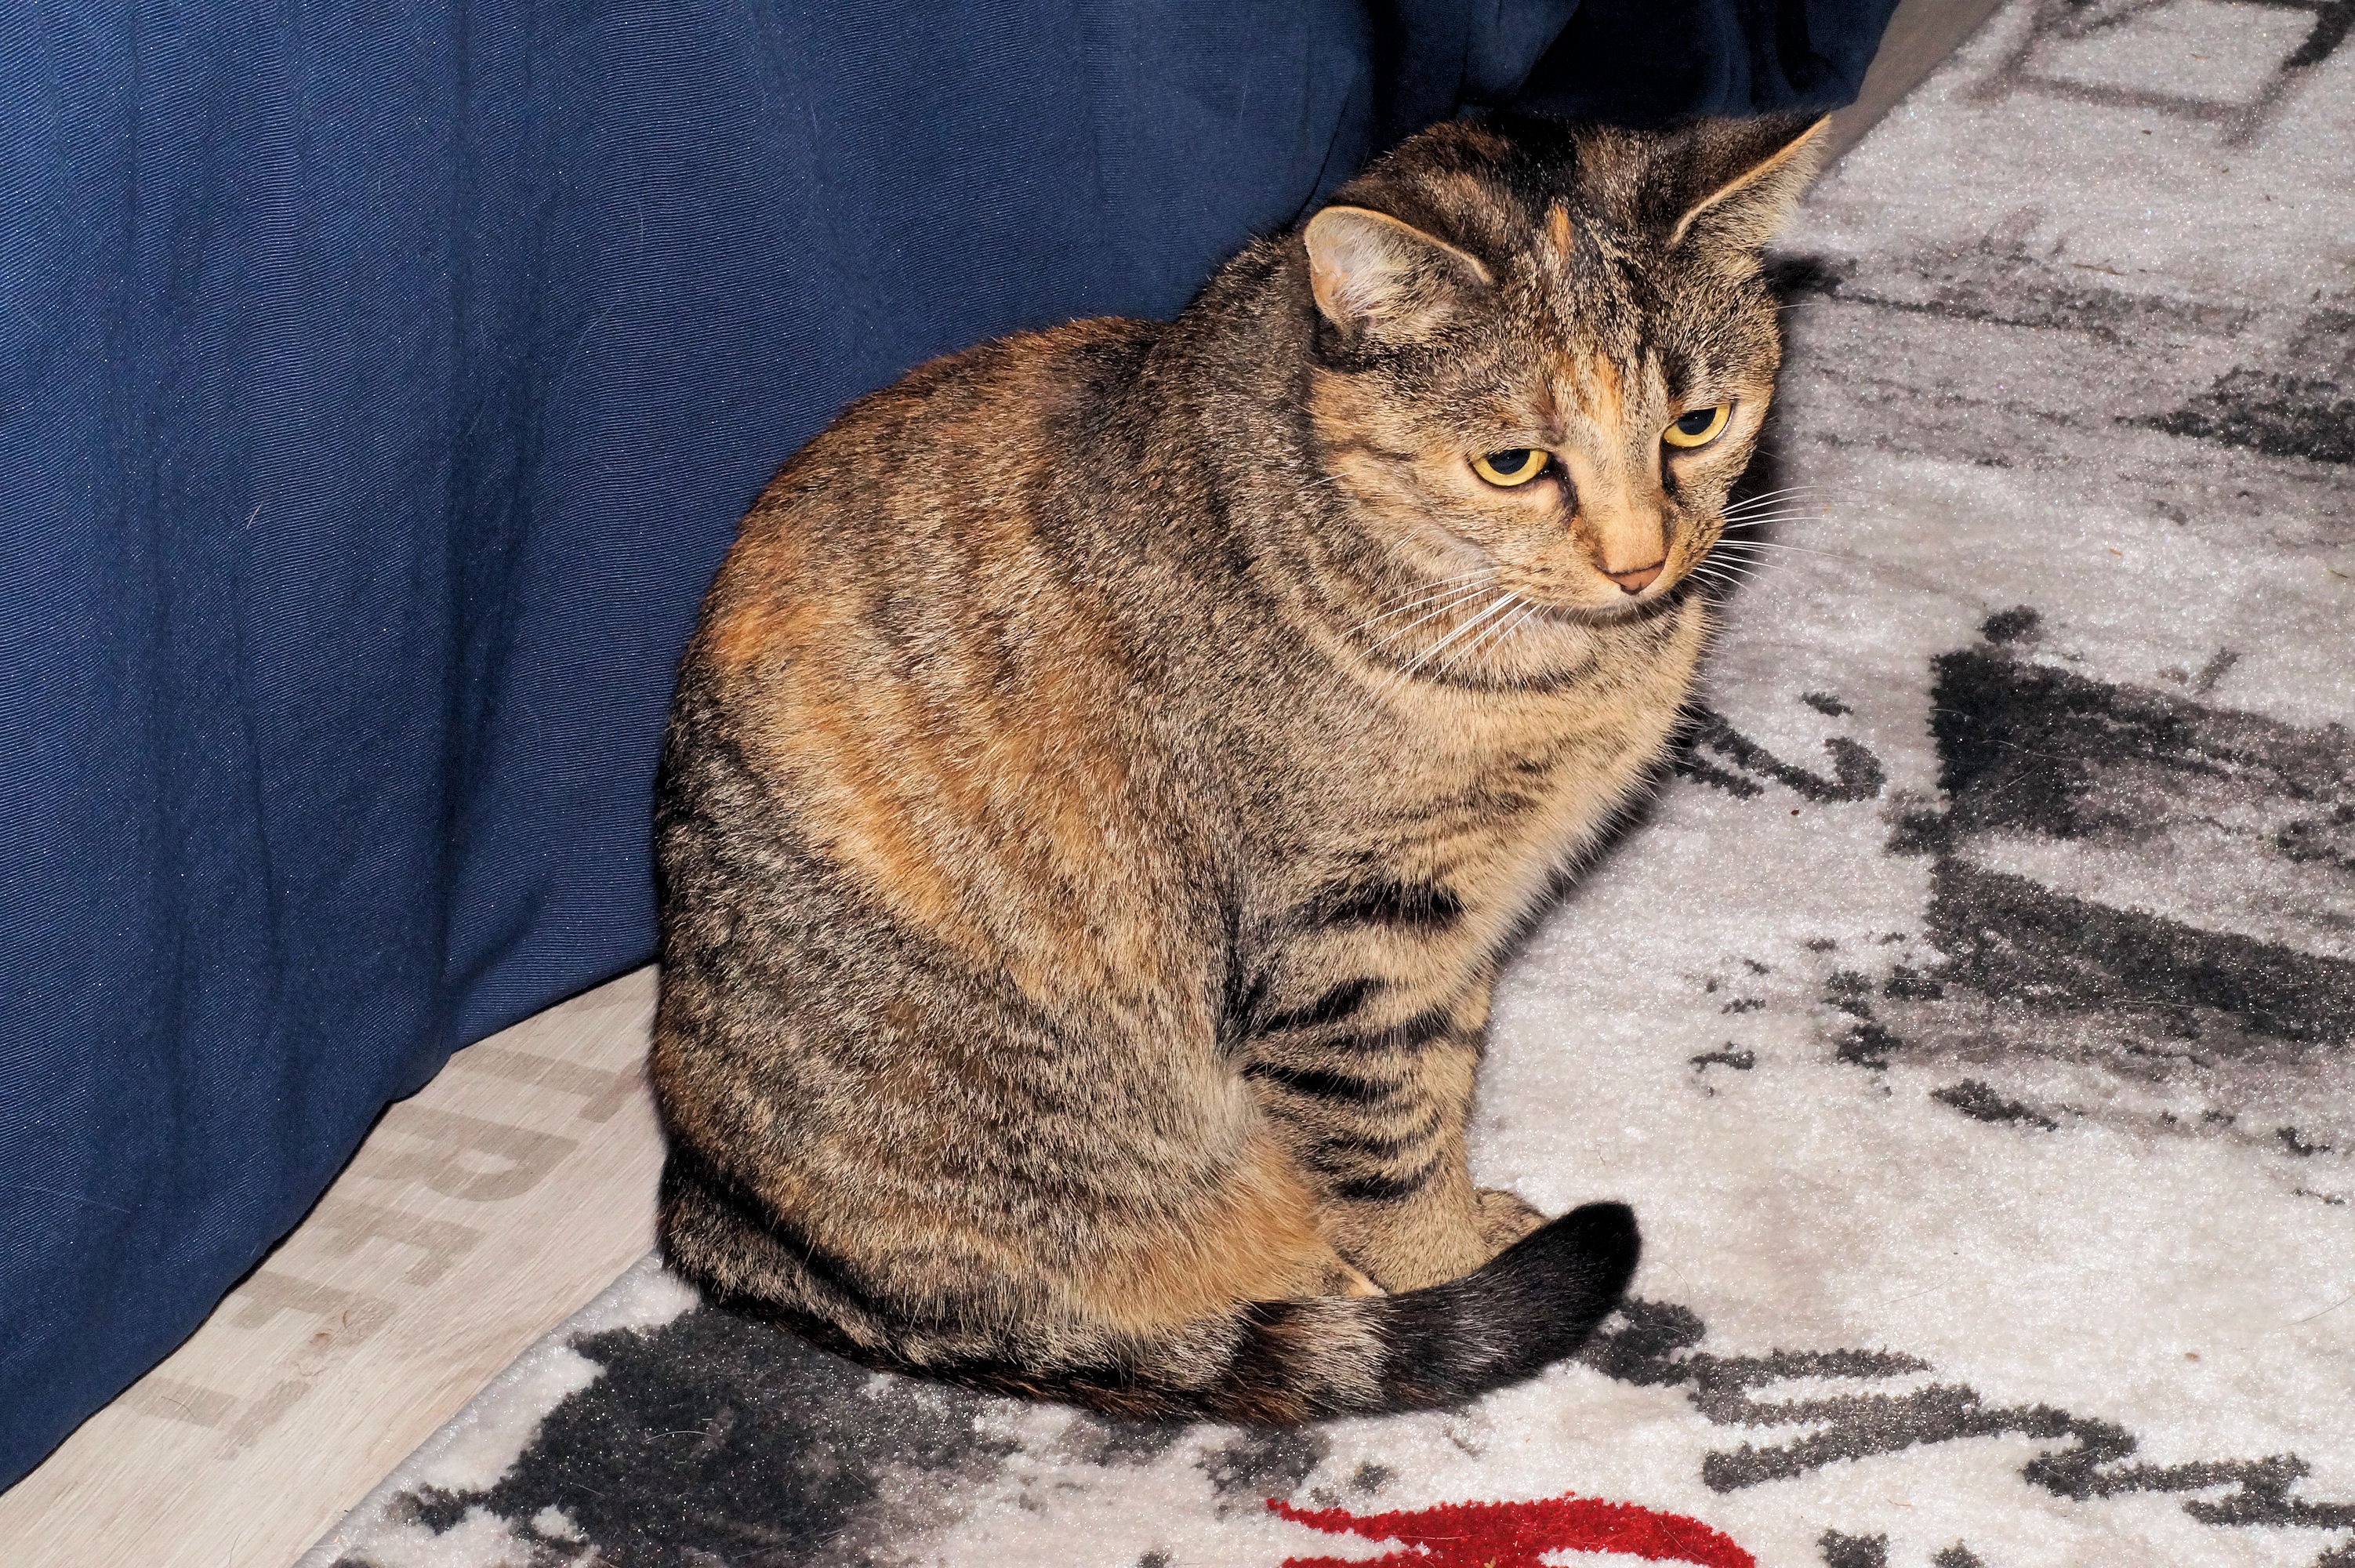
animal, pet, kitten, cat, mammal, fauna, whiskers, savannah, head, vertebrate, curious, scheu, domestic cat, cat face, tabby cat, bengal, european shorthair, wild cat, small to medium sized cats, cat like mammal, domestic short haired cat, pixie bob, rusty spotted cat, ocicat, toyger